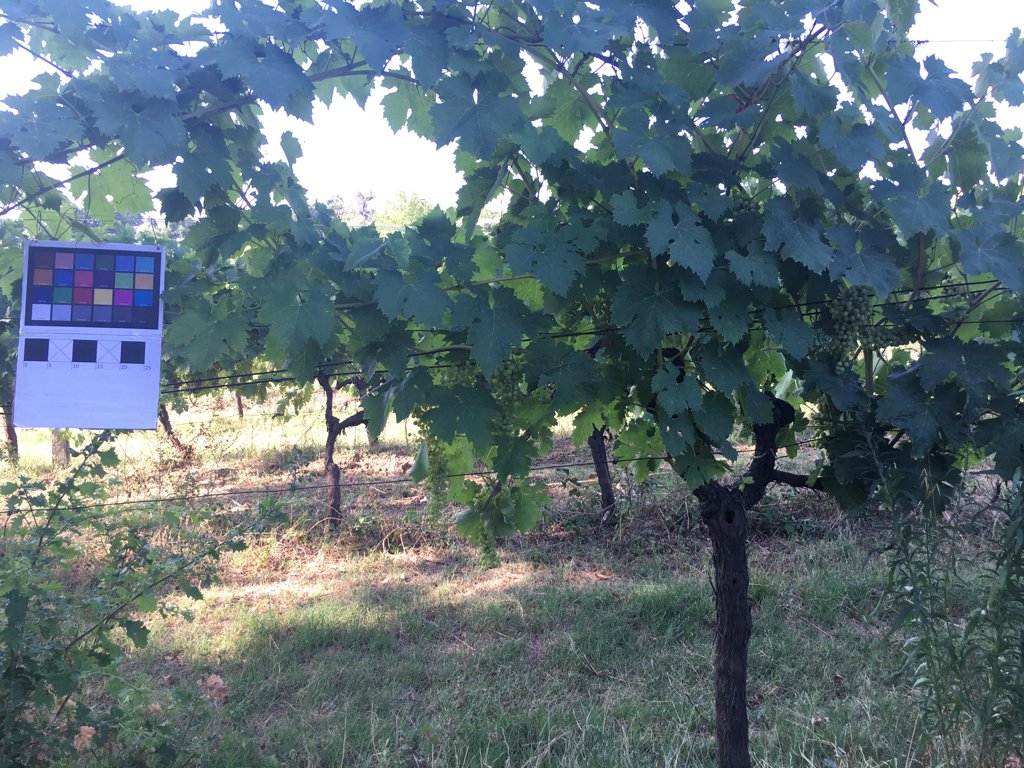
Berries visible: 423
Grape clusters: 12